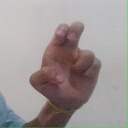
अक्षर: अ